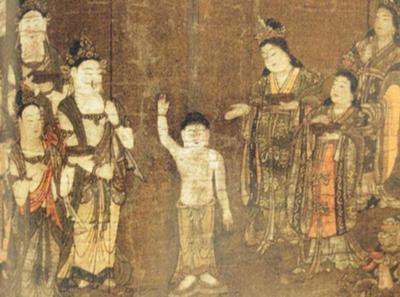
回答: では皆さん目を開けて。田中くんが犯人でした。